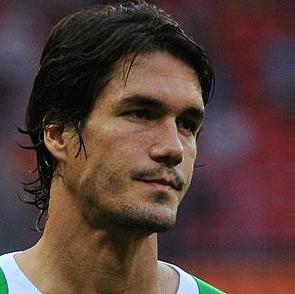
Age: 29